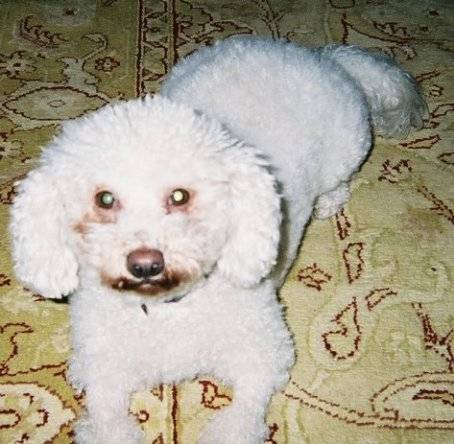
Label: dog